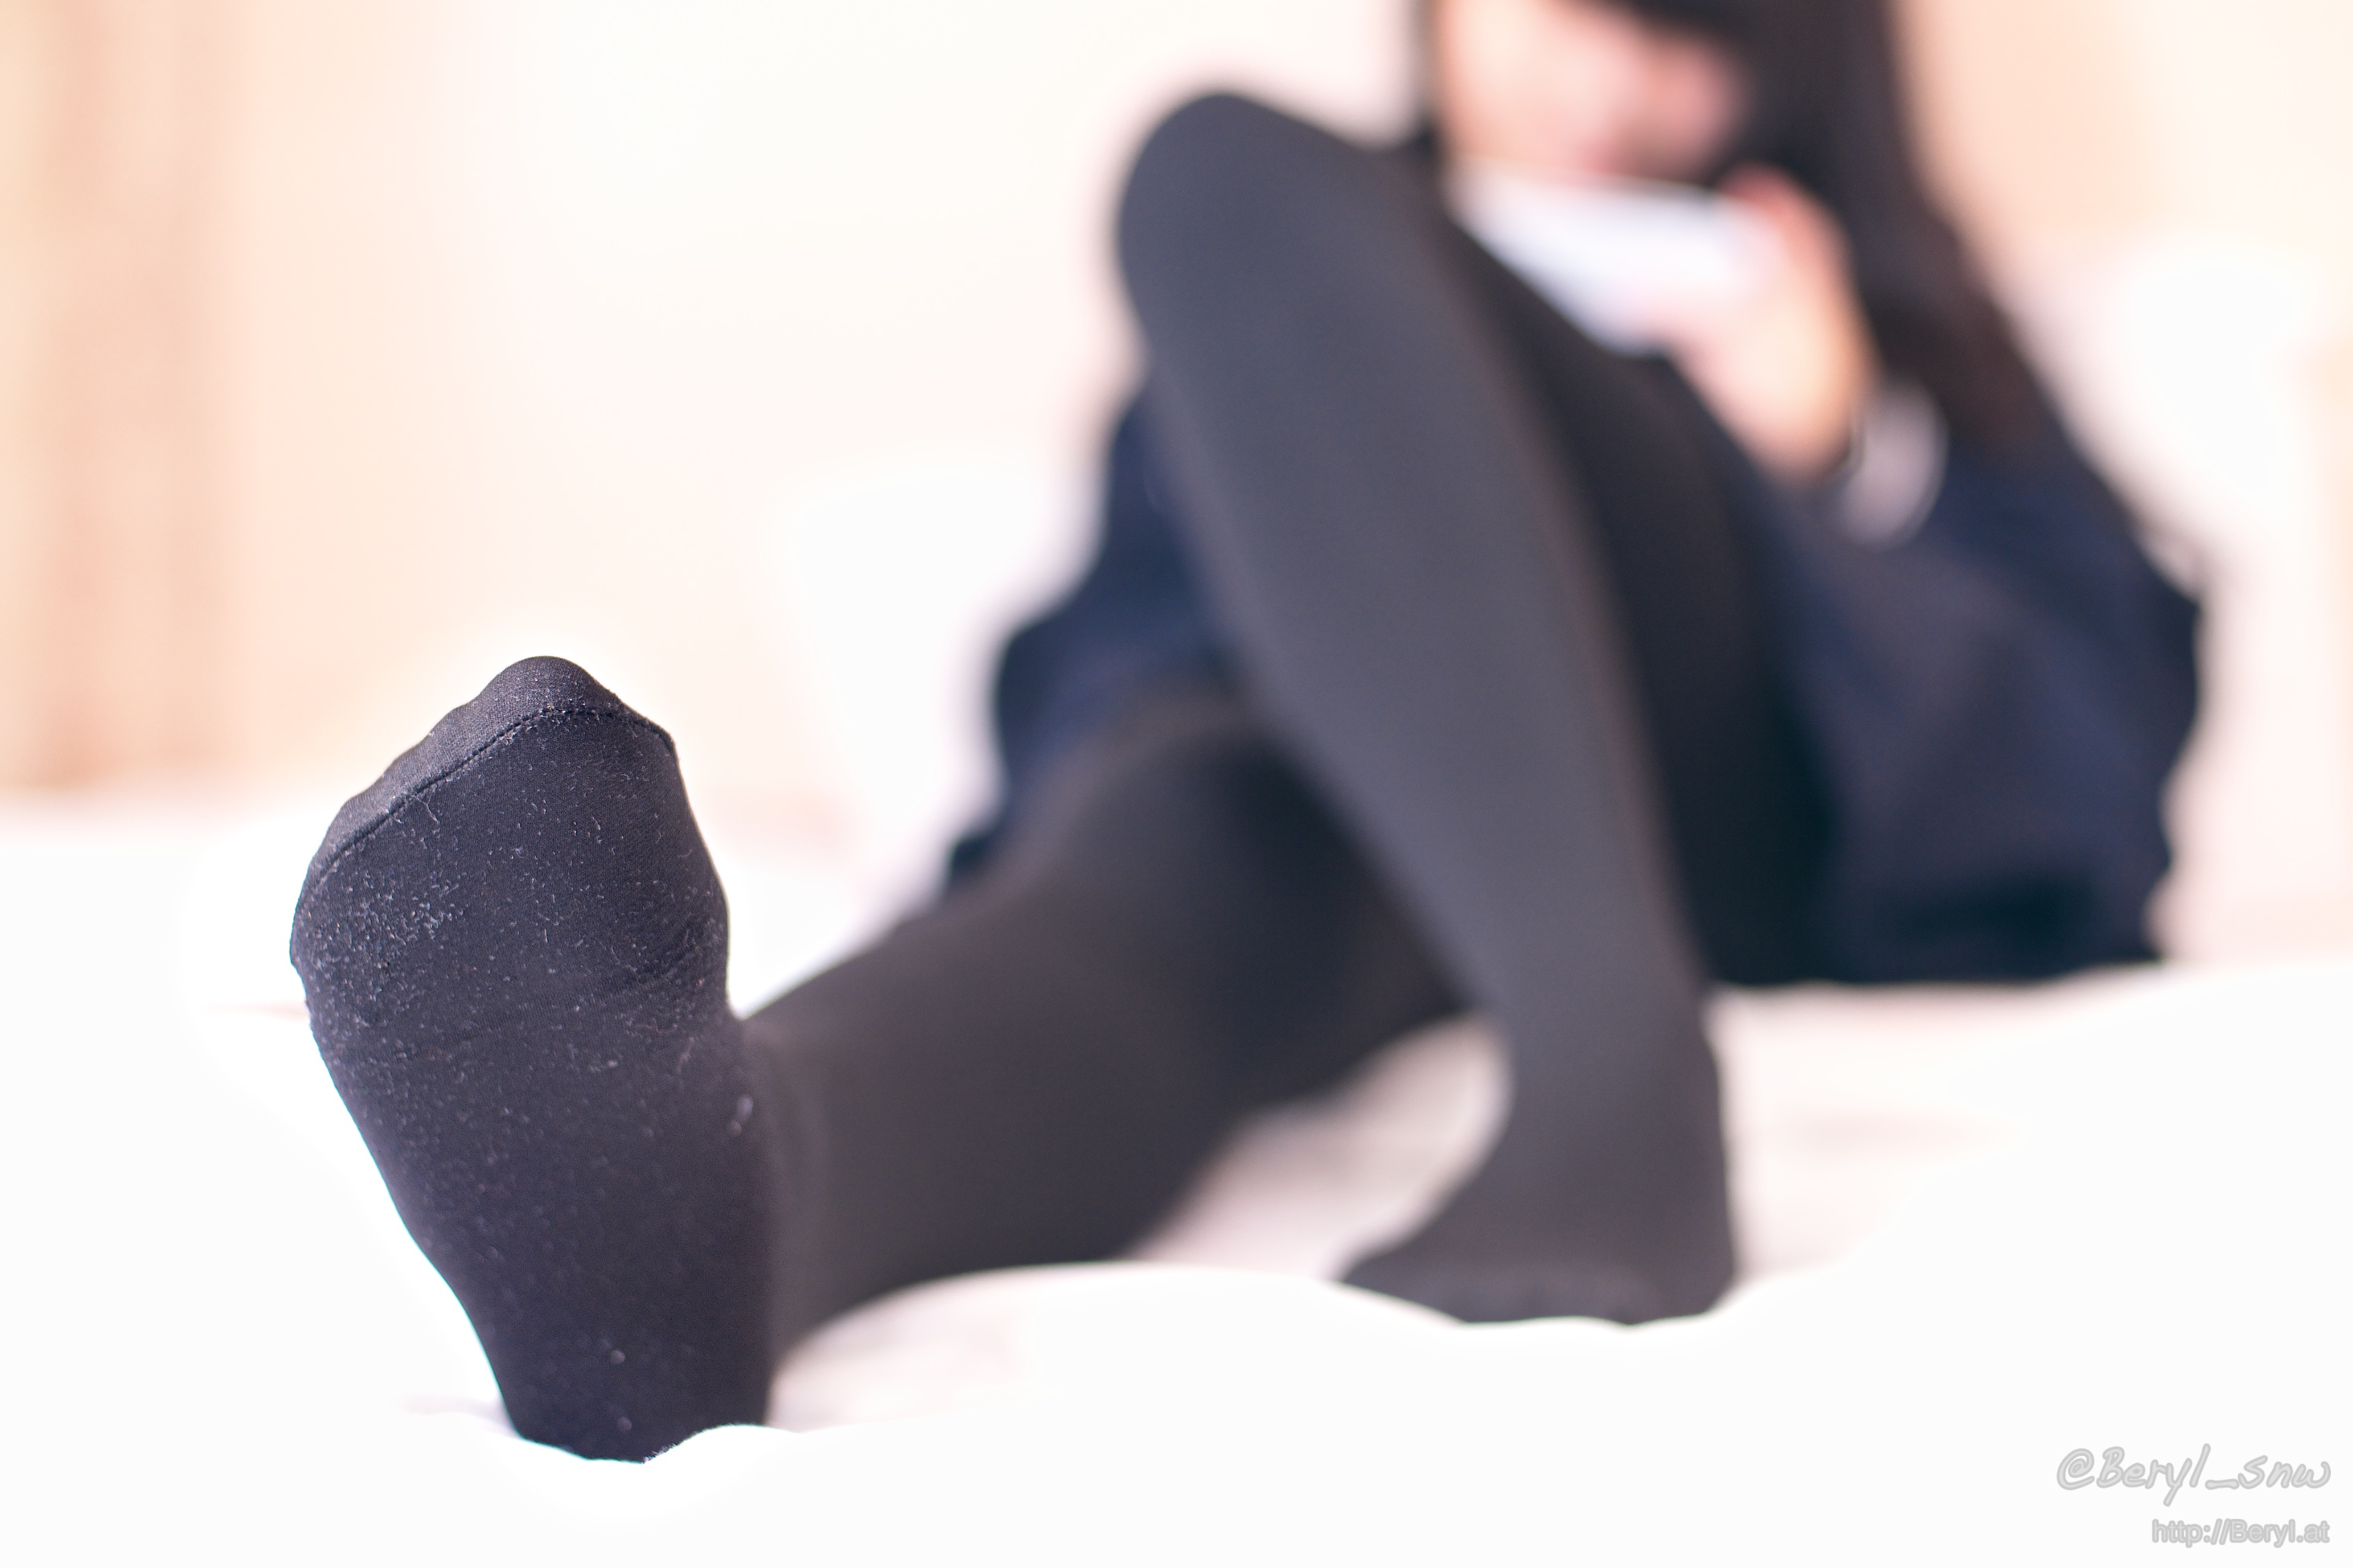
hand, girl, feet, female, leg, finger, foot, sitting, indoor, black, arm, human body, flash, japanese, bed, legs, thigh, faceless, uniform, flashlight, body, tights, pantyhose, schoolgirl, highschool, fetish, tight, sense, human positions, human action, physical fitness